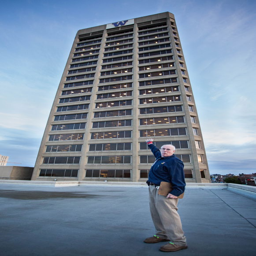
person shows off a view of the tower .